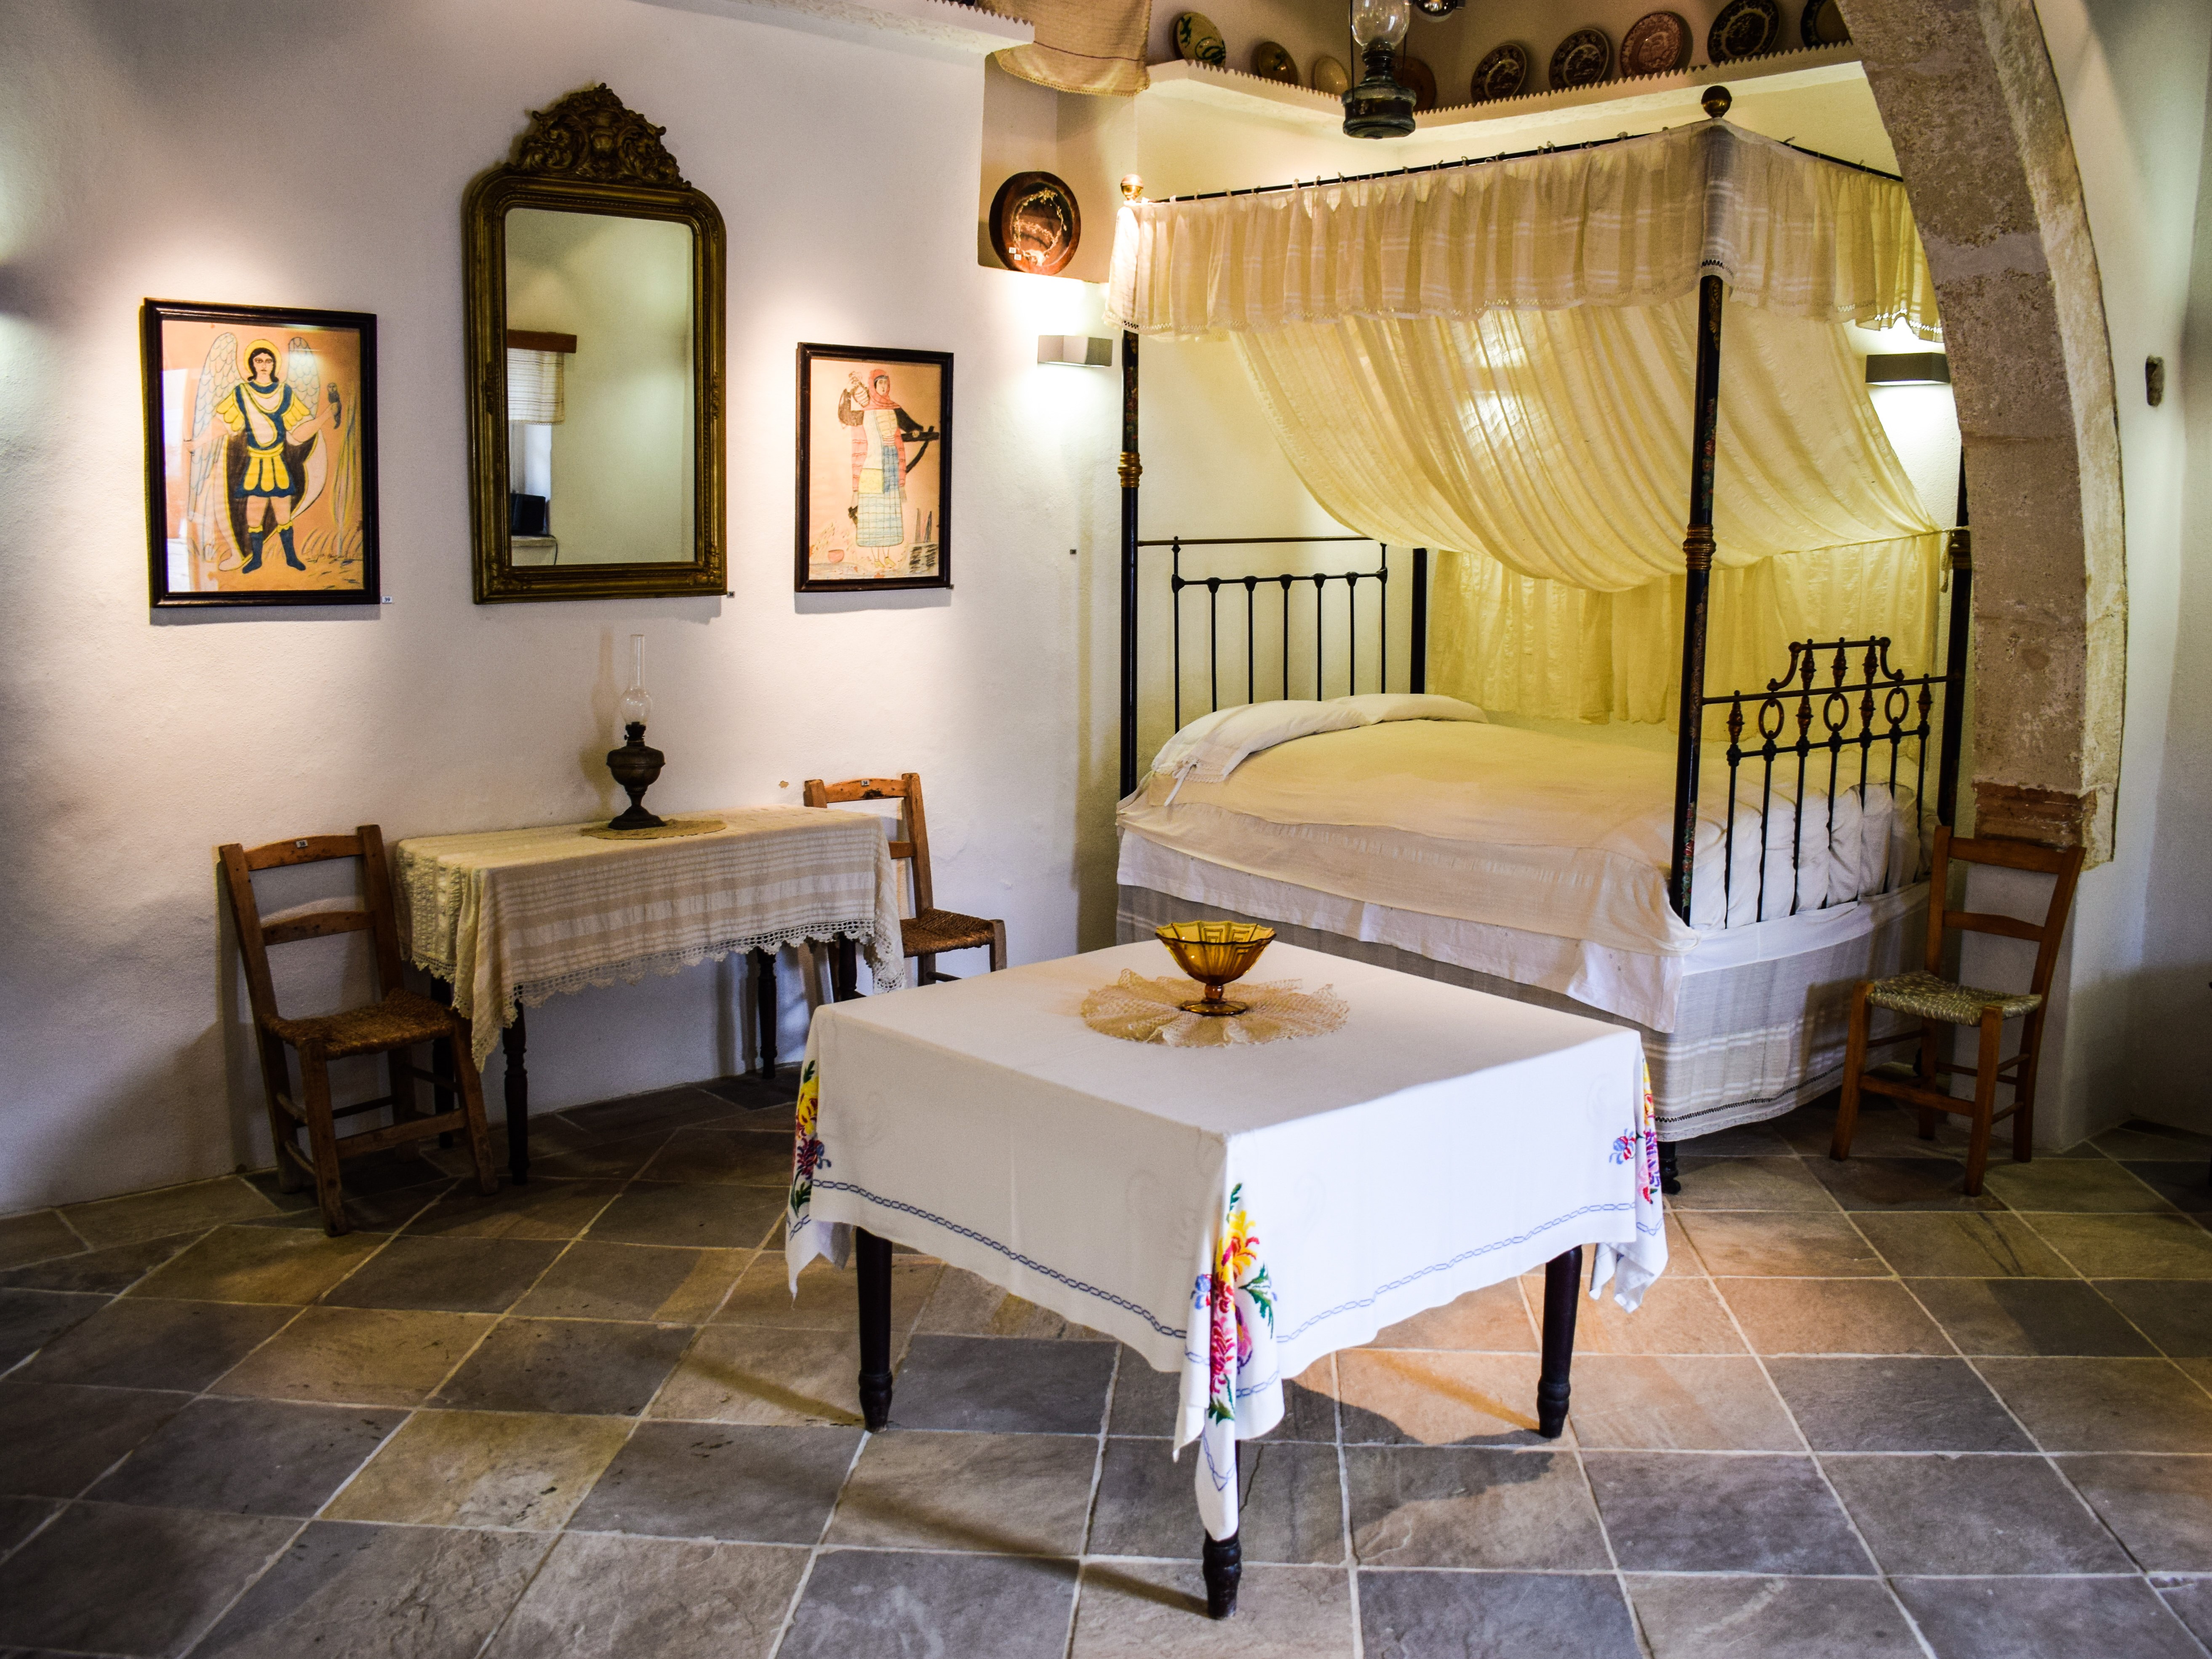
architecture, villa, mansion, floor, interior, home, decoration, cottage, property, living room, furniture, room, ethnic, interior design, design, bed, estate, tradition, suite, folklore, cyprus, real estate, paralimni, traditional house, folklore museum